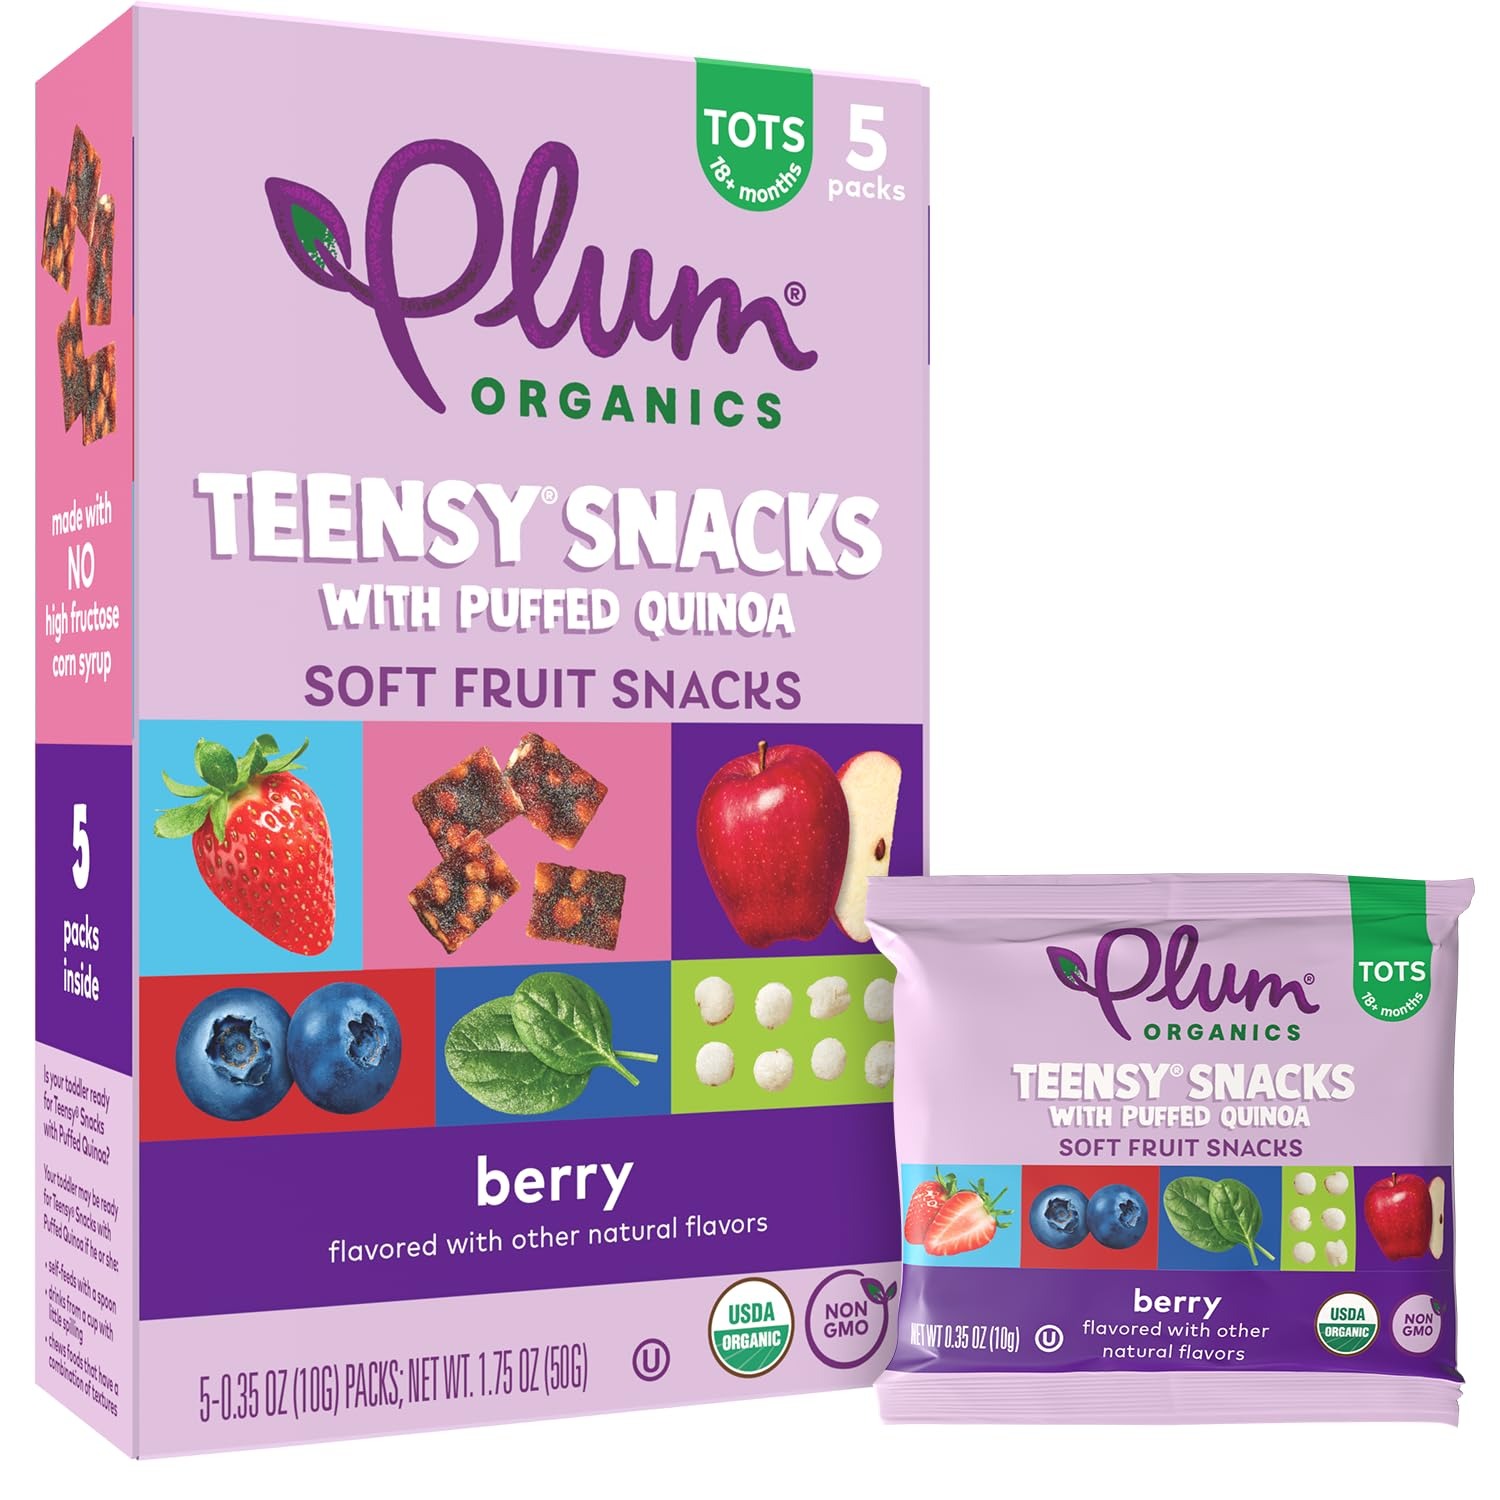
Item Name: Plum Organics Teensy Snacks Soft Fruit Snacks - Berry with Puffed Quinoa - 0.35 oz Bags (Pack of 5) - Organic Toddler Food Fruit Snacks
Bullet Point 1: PLUM TODDLER FOOD: Organic fruit snacks for toddlers 18 months and older; Perfect on the go snacks for kids
Bullet Point 2: MADE WITH NATURAL FLAVORS: Contains an organic apple puree, organic puffed quinoa, organic spinach puree, organic blueberry puree, and organic strawberry puree
Bullet Point 3: ORGANIC TODDLER SNACKS: USDA Organic Certified and Non-GMO snack with 35 calories per pack
Bullet Point 4: CONVENIENT TODDLER POUCHES: Plum Organics Teensy Snacks Fruit Snacks are also available in other flavors
Bullet Point 5: INCLUDES: 5 individually wrapped packs of soft fruit snacks
Value: 5.0
Unit: Count

Price: 3.235